Destruction of Irish country houses (1919–1923)

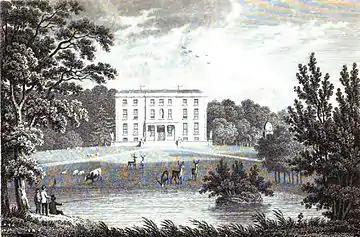
Ballynastragh House depicted in 1826, typical of the "Big Houses" targeted by the IRA.

By the start of the Irish revolutionary period in 1919, the Big House had become symbolic of the 18th and 19th-century dominance of the Protestant Anglo-Irish class in Ireland at the expense of the native Roman Catholic population, particularly in southern and western Ireland.